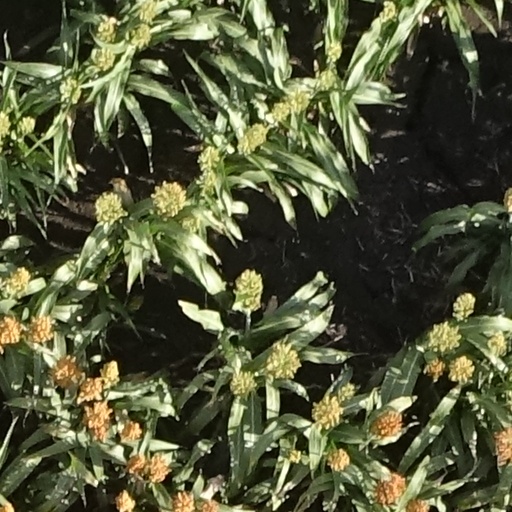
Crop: sorghum